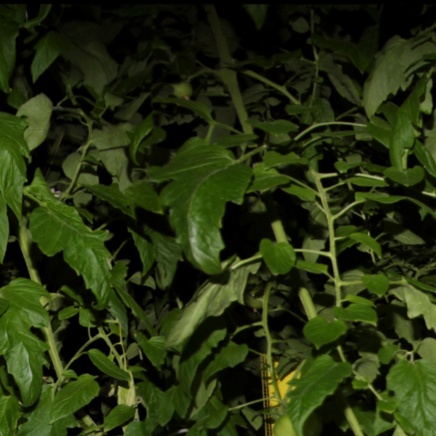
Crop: tomato